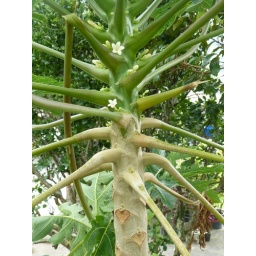
Hearts and flowers. Papaya tree near the bus stop below Lyon Arboretum.